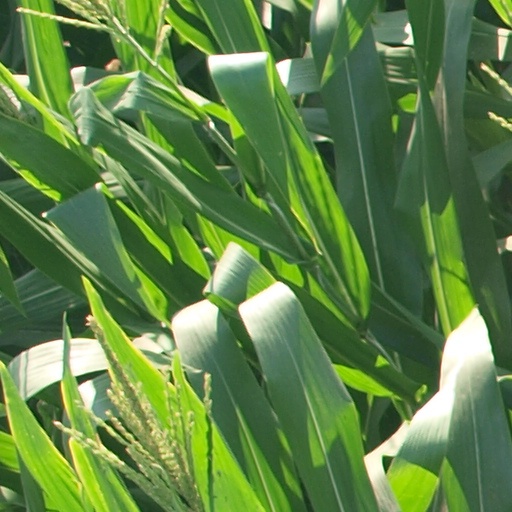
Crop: maize; corn